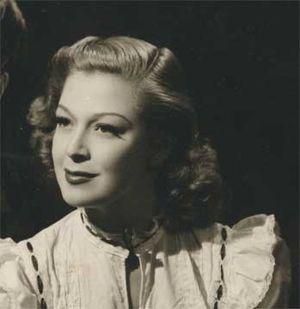
Malú Gatica est une actrice et une chanteuse chilienne.